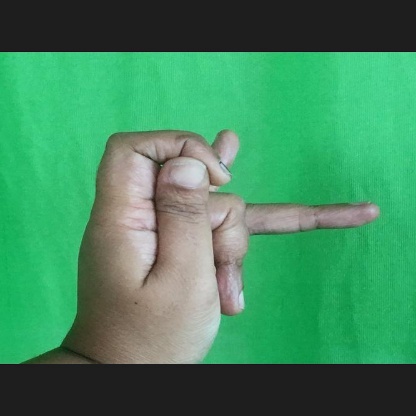
Mudra: Katakamukha